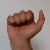
The image shows a hand gesture representing the letter 'A' in Indian Sign Language.